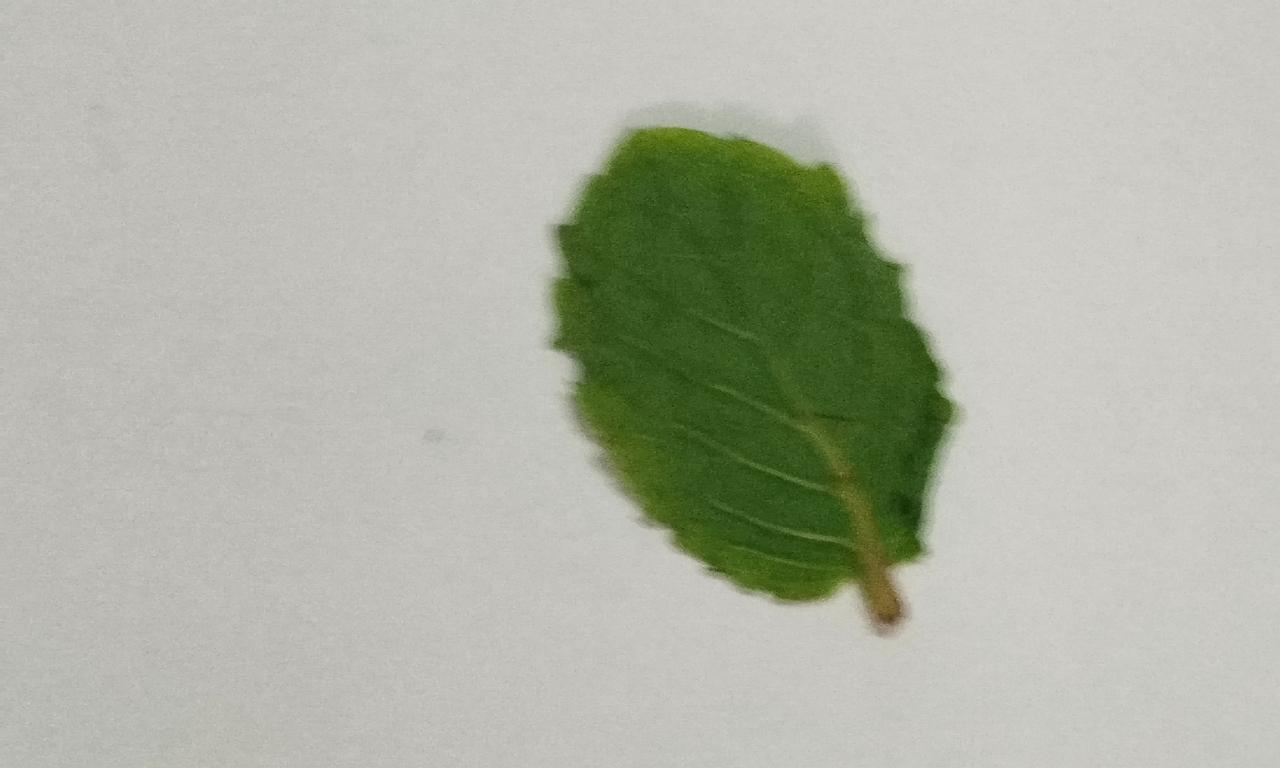
Label: Fresh